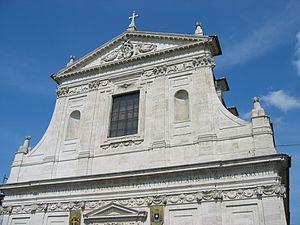
L'église San Girolamo dei Croati est un lieu de culte catholique de Rome, ainsi que l'église nationale des Croates à Rome. Elle est également connue sous ses anciens noms de Girolamo degli Illirici et San Girolamo degli Schiavoni. Elle abrite le titre cardinalice homonyme.